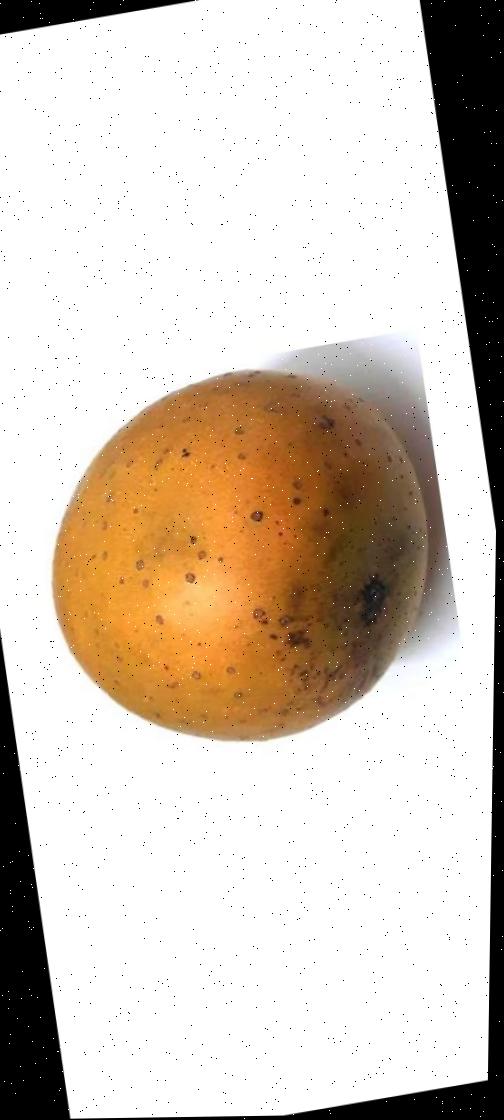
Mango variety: Gourmoti